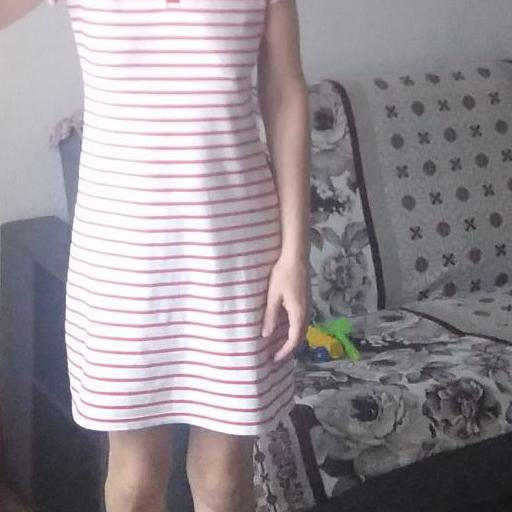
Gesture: no_gesture